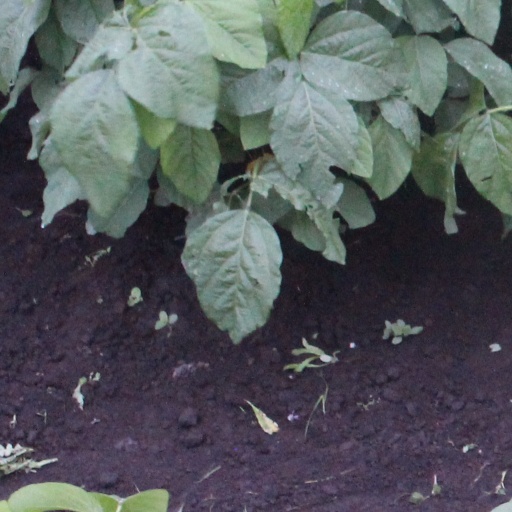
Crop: soybean